Camino Real de Tierra Adentro

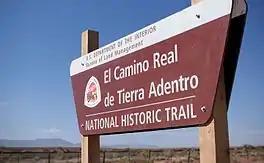
The section of the road that runs through US territory, a total of , was declared a National Historic Trail in October 2000.

Between 1821 and 1822, after the end of the war for the Independence of Mexico, the Santa Fe Trail was established to connect the US territory of Missouri with Santa Fe. At first, US merchants were arrested and imprisoned for bringing contraband into Mexican territory; however, the growing economic crisis in northern Mexico gave rise to an increased tolerance of this type of trade. In fact, the Santa Fe Trail (Sendero de Santa Fe) provided needed markets for local products (such as cotton) and manufactured products from New Mexico, so New Mexicans looked favorably on this new trade route. By 1827, a lucrative and commercial connection had been forged between Missouri, New Mexico, and Chihuahua.